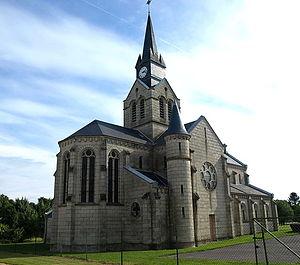
Église de Sainte Marie à Py
Sainte-Marie-à-Py est une commune française, située dans le département de la Marne en région Grand Est.